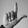
ASL letter: L